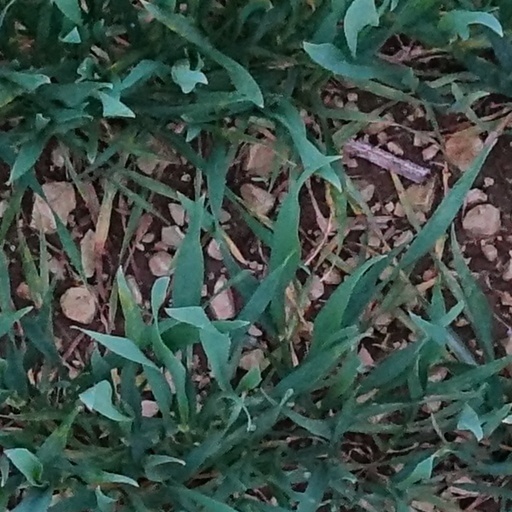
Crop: wheat